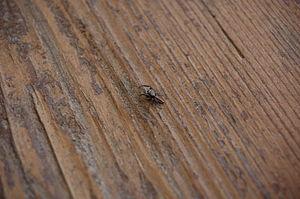
Une araignée.
Icius hamatus est une espèce d'araignées aranéomorphes de la famille des Salticidae.